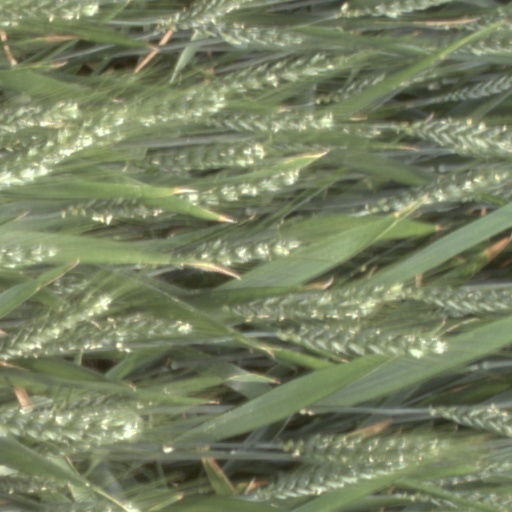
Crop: wheat